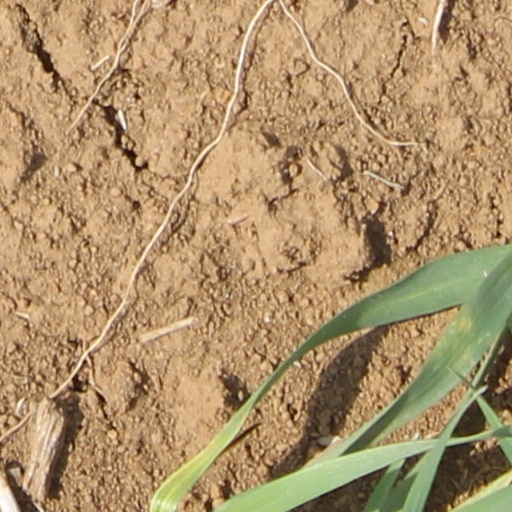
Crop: wheat